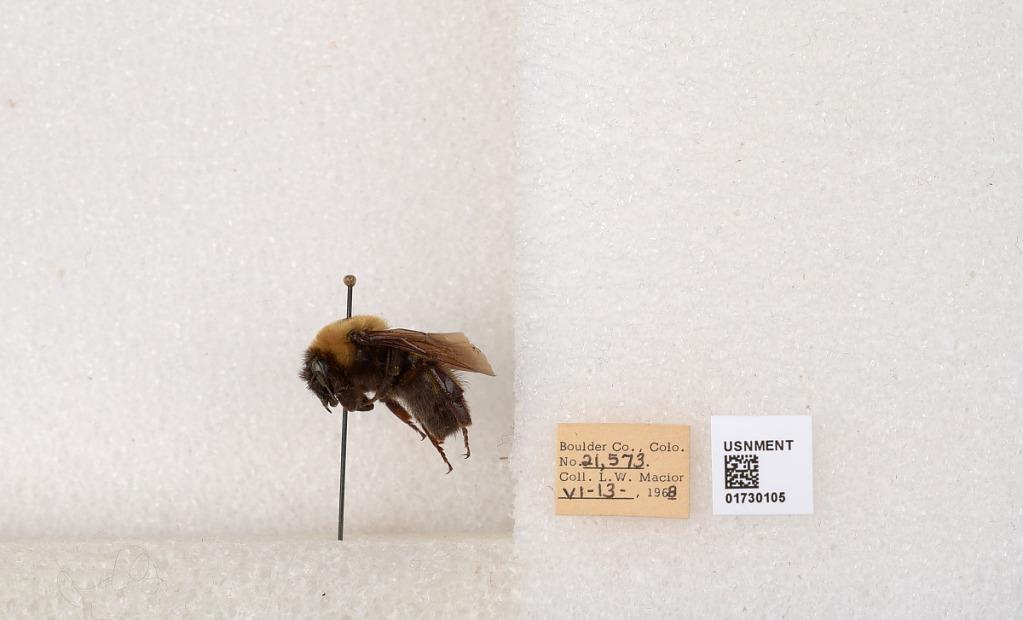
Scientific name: Bombus (Bombus) nevadensis Cresson